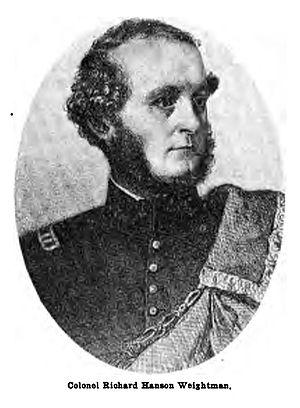
Les représentants du Nouveau-Mexique sont les membres de la Chambre des représentants des États-Unis élus pour l'État du Nouveau-Mexique.